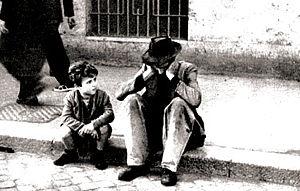
Le Voleur de bicyclette est un film italien de Vittorio De Sica sorti en 1948. Le film retrace l'histoire d'un père de famille pauvre de l'immédiat après-guerre qui s'est fait voler l'outil de travail indispensable à la survie de sa jeune famille, sa bicyclette.